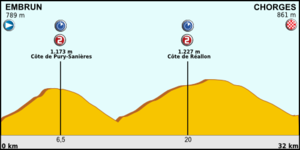
La 17ᵉ étape du Tour de France 2013 s'est déroulée le mercredi 17 juillet 2013. Elle part d'Embrun et arrive à Chorges.